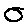
Label: 0